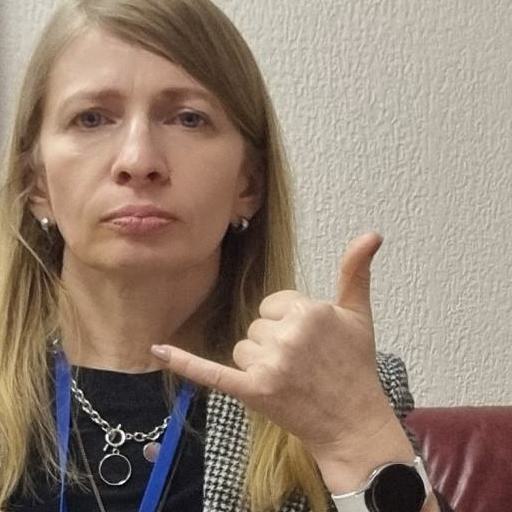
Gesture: call